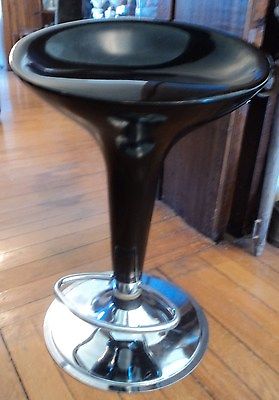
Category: chair